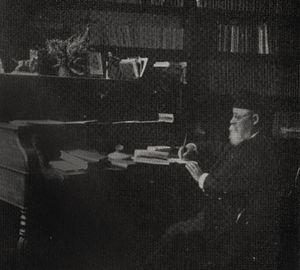
Le professeur Paul Lobstein à son bureau, septembre 1914. - illustration du livre ""Un alsacien idéal"""
Paul Lobstein, né le 28 juillet 1850 à Épinal et mort le 13 avril 1922 à Strasbourg, est un théologien et dogmaticien français, professeur et doyen de la faculté de théologie protestante de Strasbourg. Il est l'auteur de nombreux ouvrages dont un essai théologique de référence, Essai d'une introduction à la dogmatique protestante.